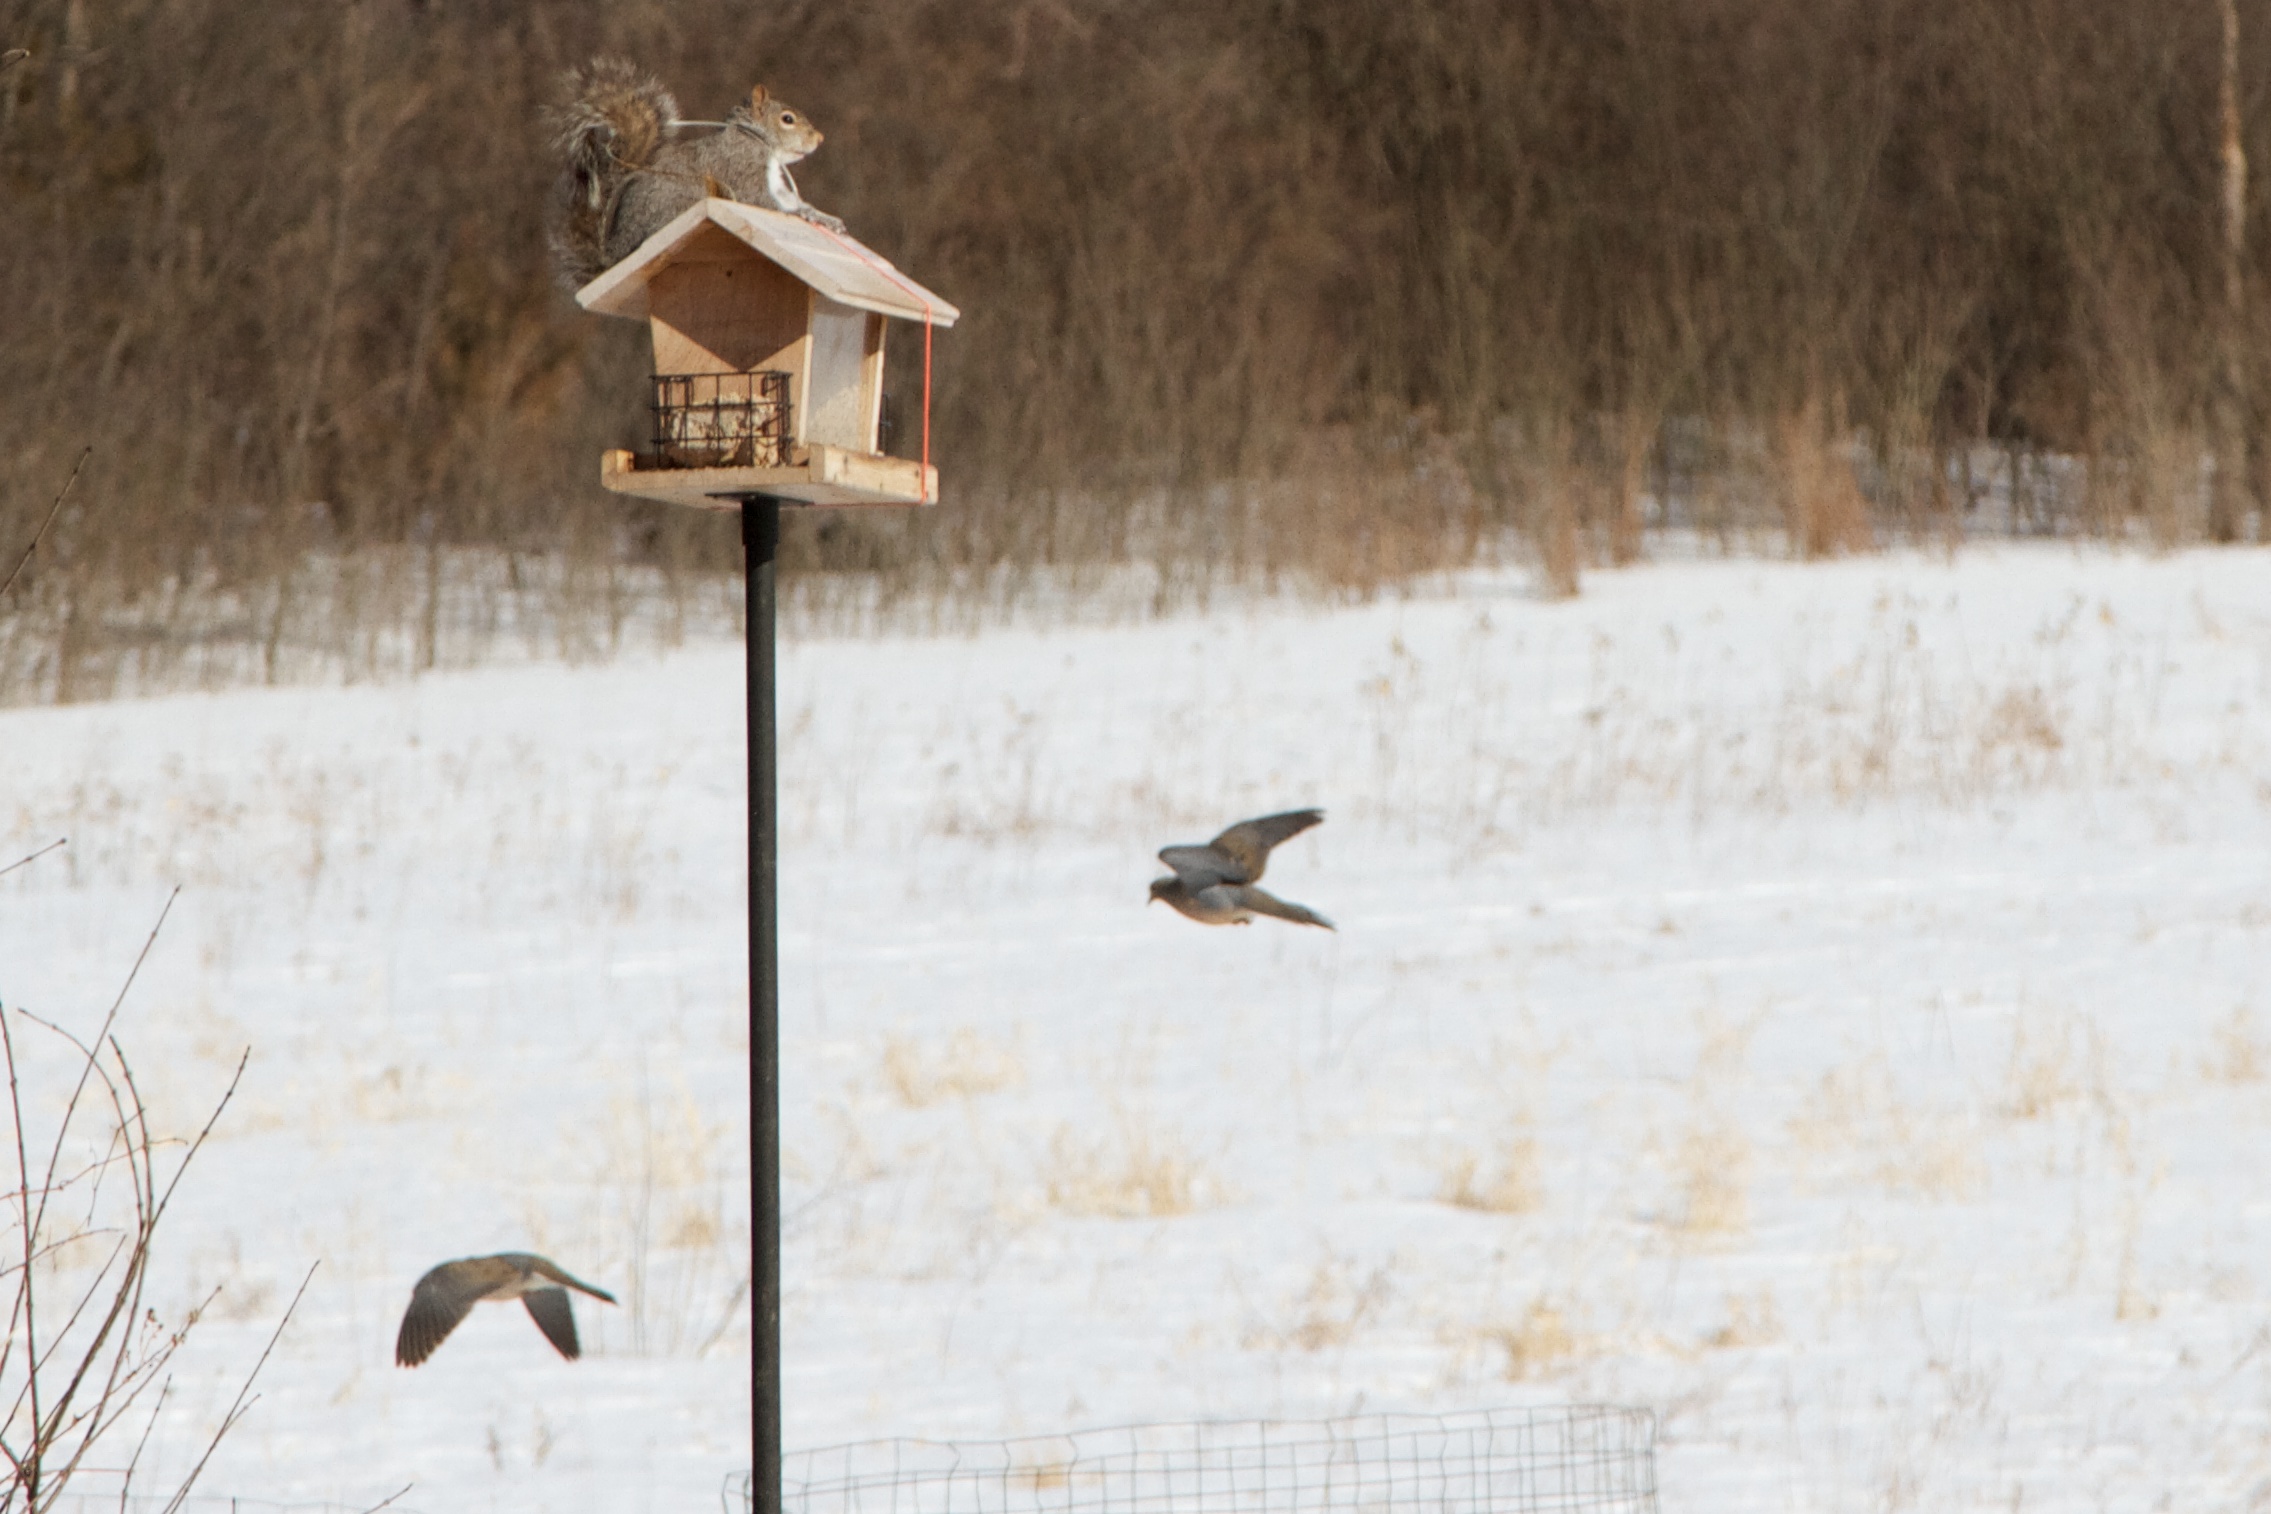
snow, winter, bird, wood, wildlife, weather, season, fauna, cool image, duck, water bird, perching bird